Stefanie Heinzmann

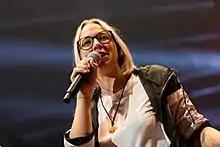
Heinzmann at the 30 Jahre Radio Regenbogen in Mannheim in 2018

In September 2018, Heinzmann released the single "Build a House", a collaboration with German DJ and producer Alle Farben. Taking Heinzmann's further into the dance pop genre, it reached the top forty of the Swiss Singles Chart and preceded her fifth studio album "All We Need Is Love" for which she consulted producers Steffen Graef, John Gordon, and Sune Haansbæk to work with her. Released on 22 March 2019 through BMG Rights Management, It became Heinzmann's first album to top the Swiss Albums Chart since her 2008 debut album "Masterplan". The album produced three singles, including lead single "Mother's Heart" and follow-up "Shadows," all of which failed to chart but received radio airplay. In November 2019, she embarked on her All We Need Is Love Tour, a 15-date concert tour that took her again to Switzerland, Austria, and Germany. Three months later, she won Best Female Act at the 13th Swiss Music Awards.